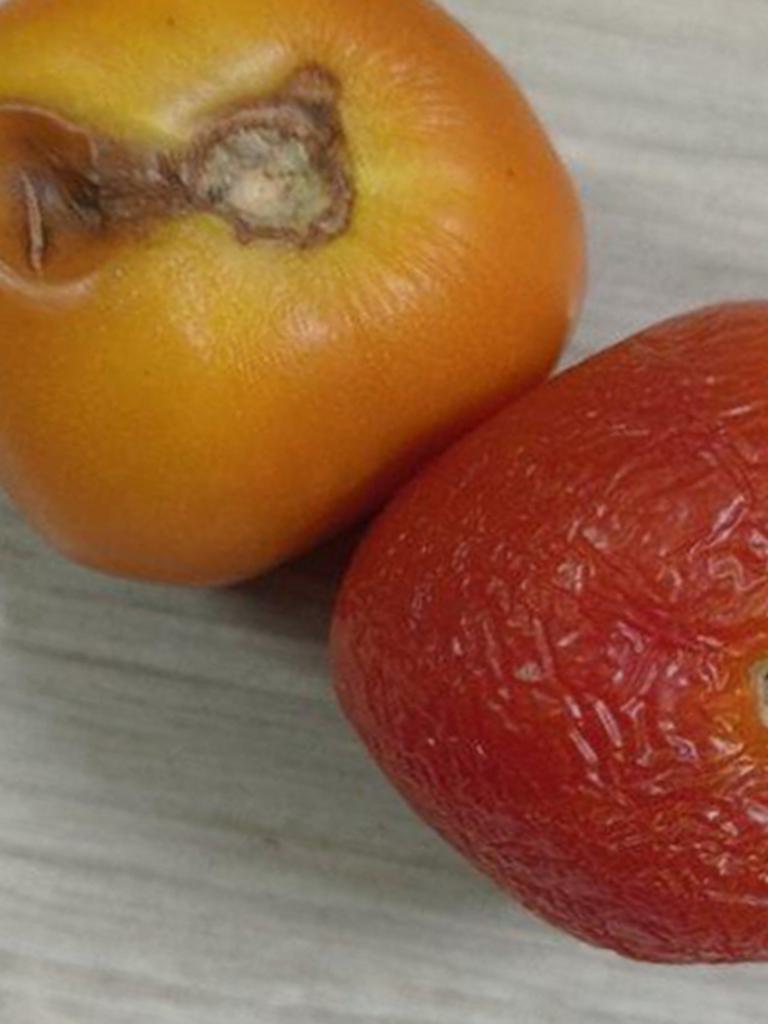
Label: Rotten